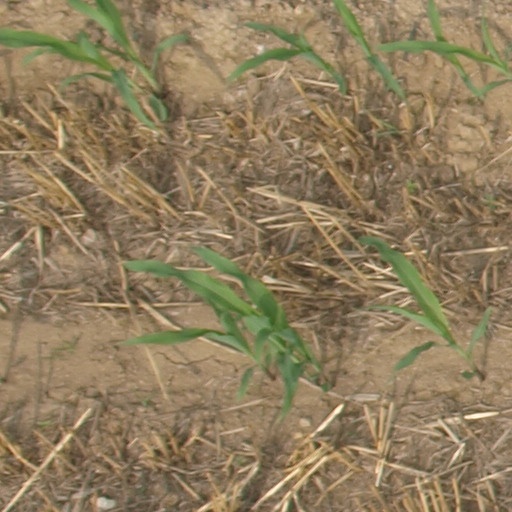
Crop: maize; corn